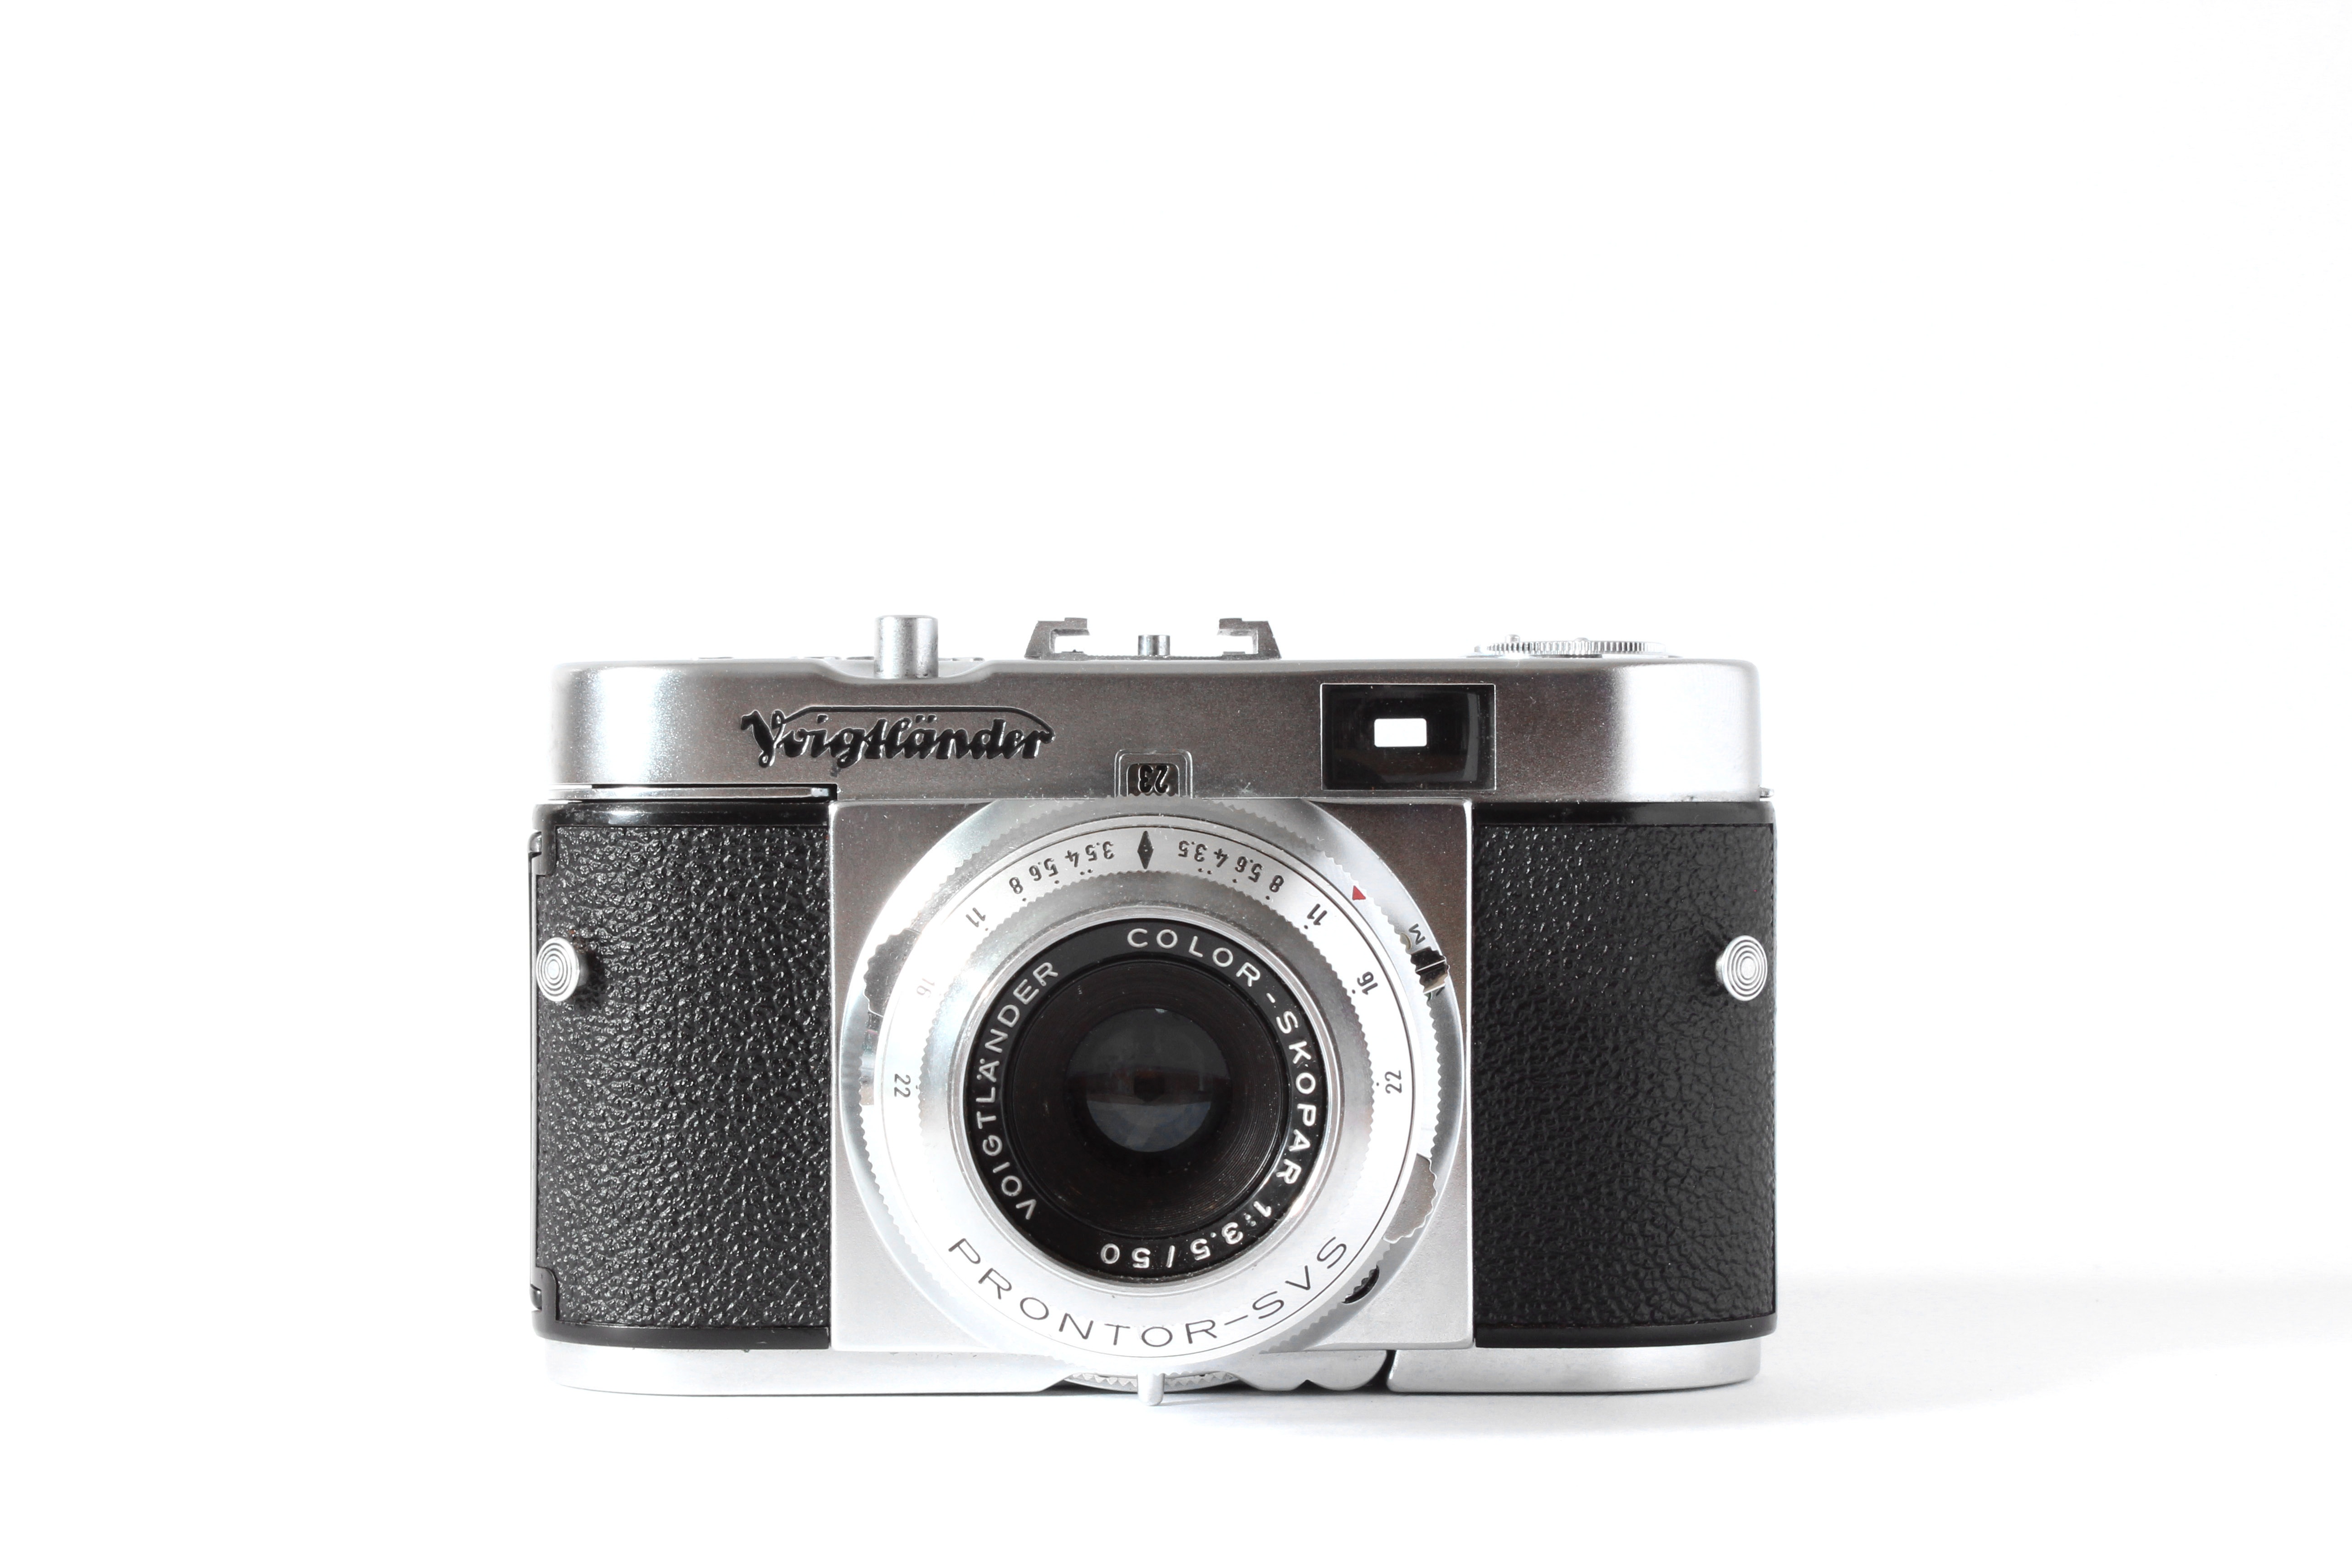
camera, photography, vintage, retro, old, film, photo, analog, lens, nostalgia, old camera, hipster, digital camera, photograph, camera lens, voigtlander, retro look, photo camera, rangefinder camera, analog camera, cameras optics